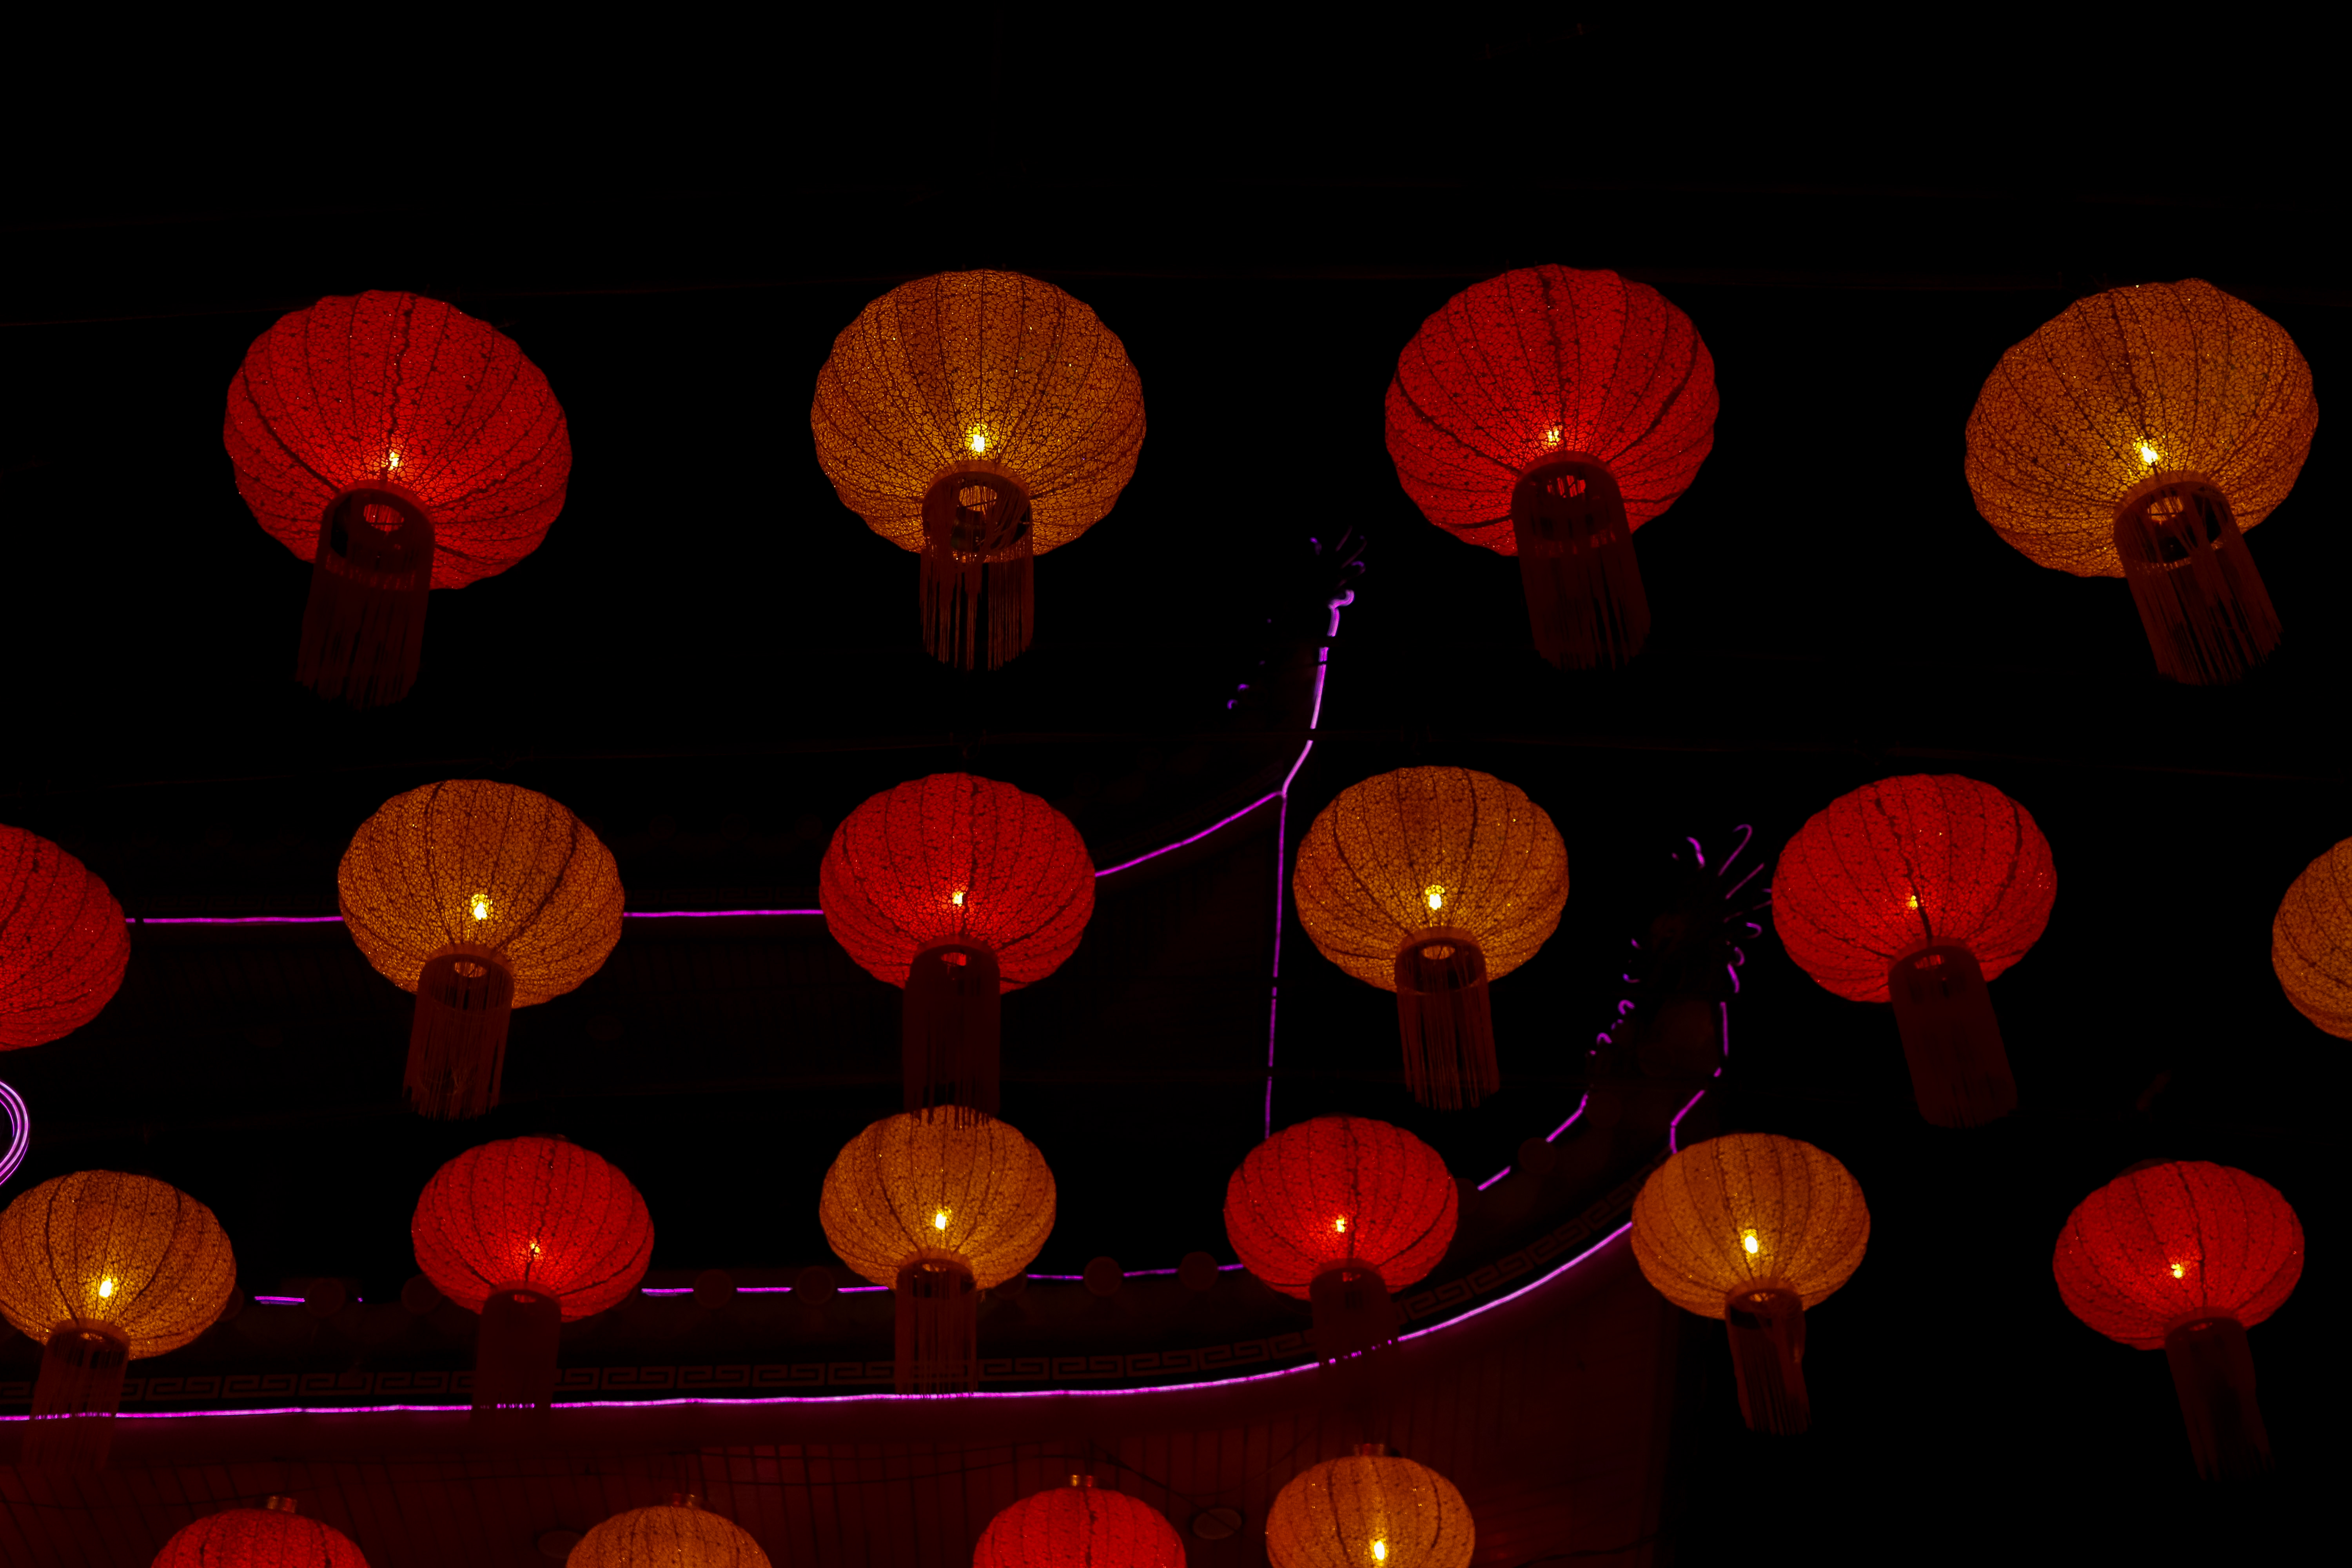
chinese, lantern, festival, lighting, red, light, mid autumn festival, holiday, circle